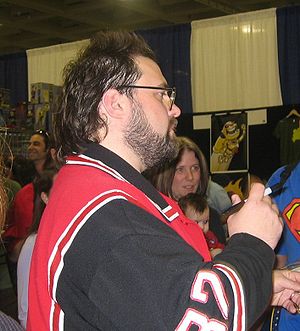
Kevin Smith / Chasing Amy og Dogma
Kevin Smith skriver autografer View Askew booth, Wondercon 2005.
Kevin Patrick Smith er en amerikansk manuskriptforfatter, filminstruktør, filmproducer, tegneserieforfatter, komiker, skuespiller, og skaberen af View Askew Productions.